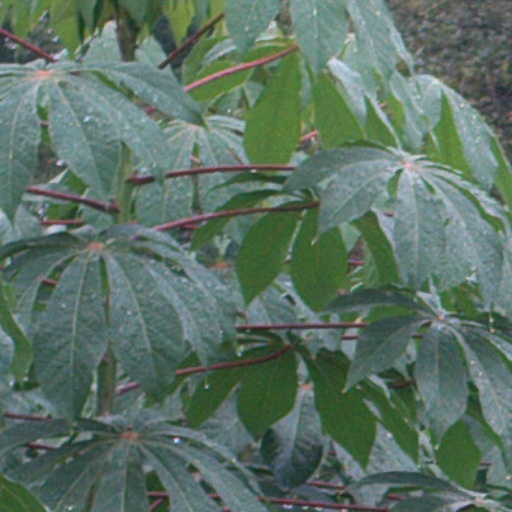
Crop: cassava